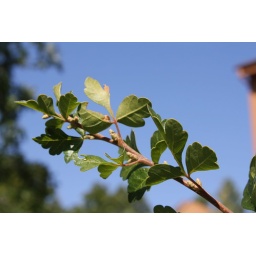
A picture of a branch against the blue sky